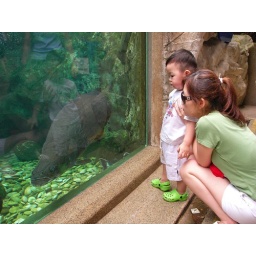
think he is more interested in fish than bird